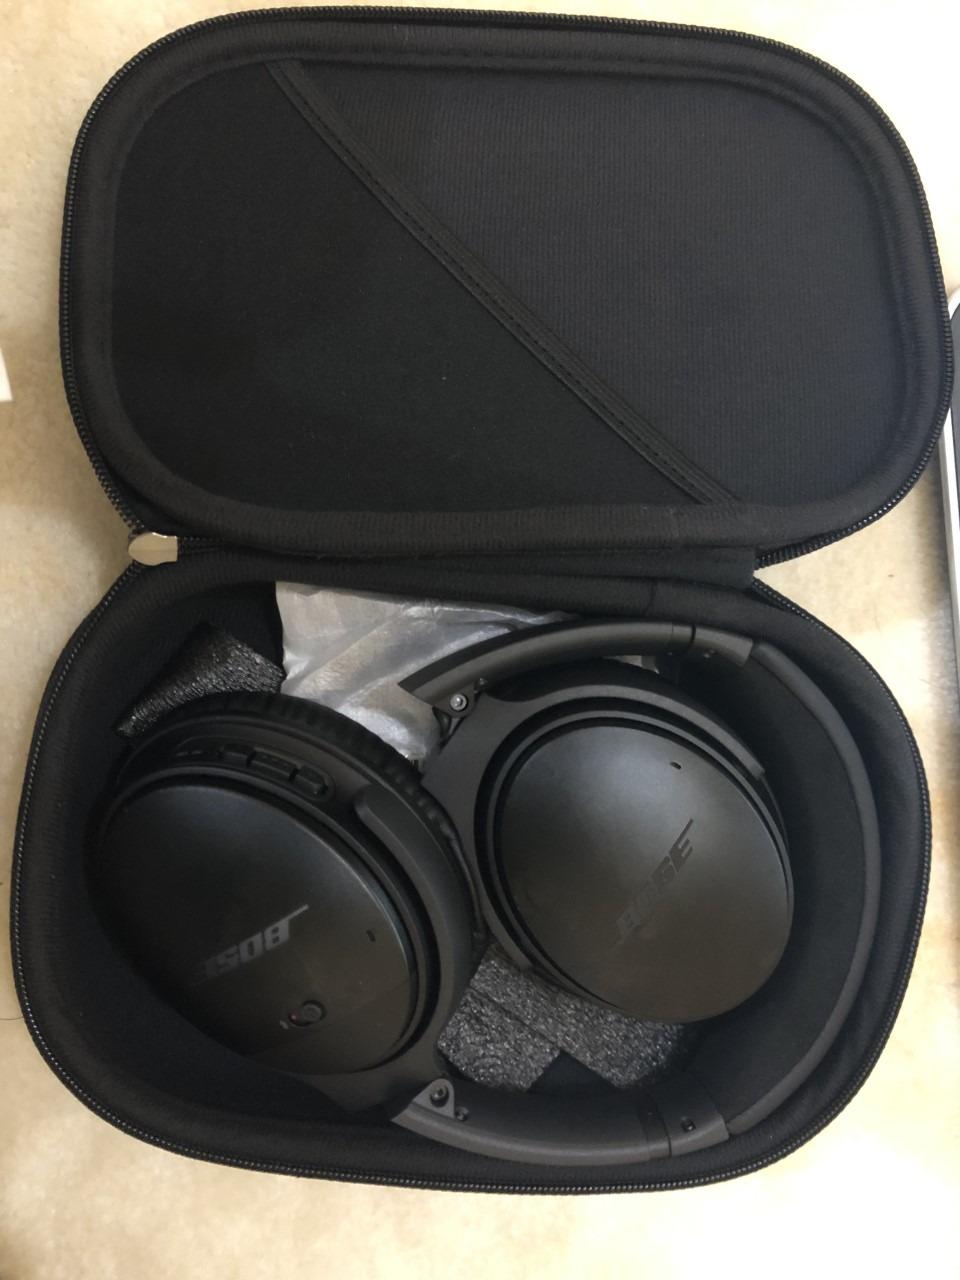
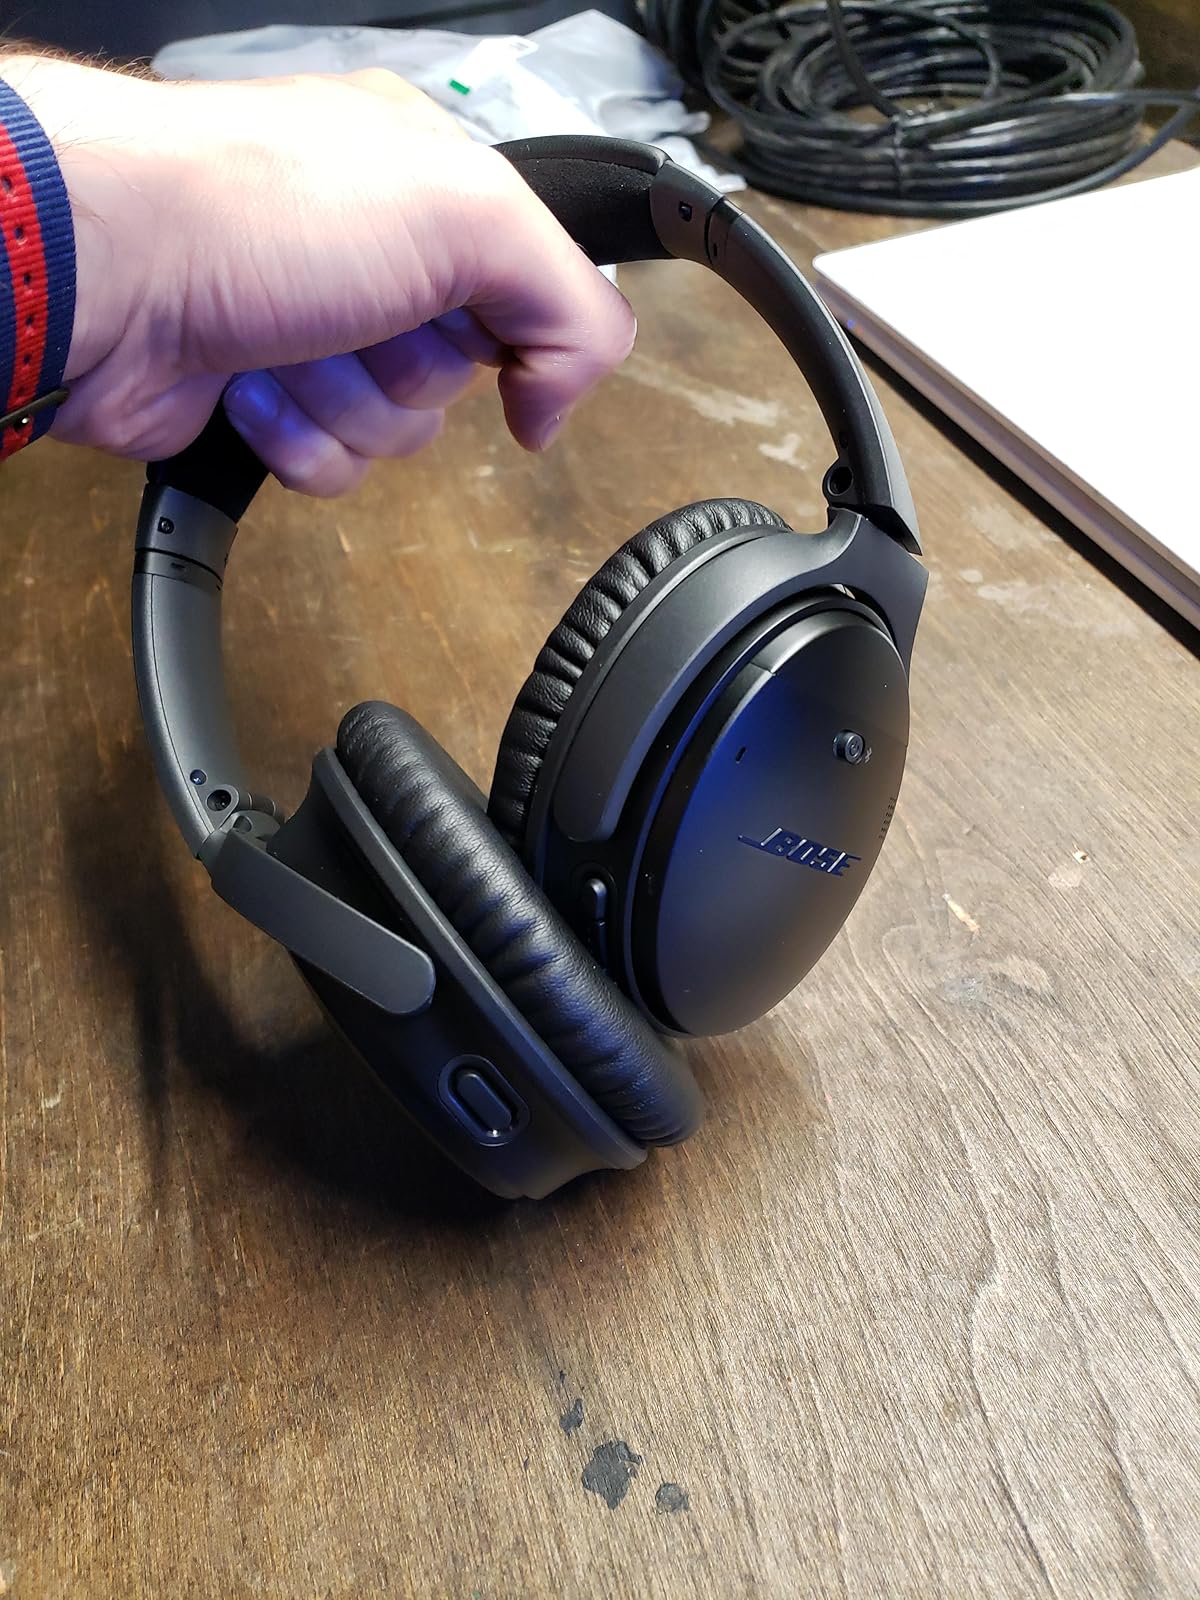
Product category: headphones
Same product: yes